Protected areas of Brunei

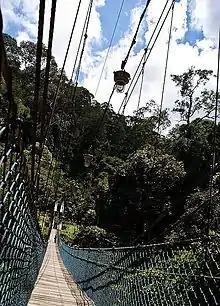
A suspension footbridge in Ulu Temburong National Park in the isolated Temburong District of eastern Brunei

Protected areas of Brunei are established by the Government of Brunei, in accordance with national development objectives and global biogeoecological strategies in which forests play an important role. The country's marine protected areas remained at 0.2% in 2022. As of 2011, nearly half of Brunei Darussalam is still primary forest, however this coverage is dwindling and only 17% of the country is officially protected.